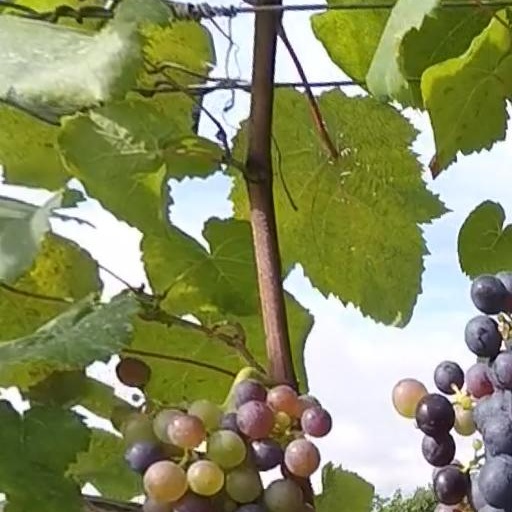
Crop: grape